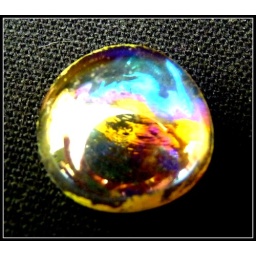
Found the cat playing with this glass bead in the garden